Bhuma Nagi Reddy

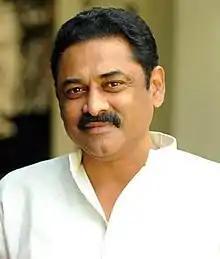
Nagi Reddy in 2012

Bhuma Nagi Reddy (8 January 196412 March 2017) was an Indian politician. He was elected in a by-election to the Andhra Pradesh Legislative Assembly in 1992 after the sudden death of his brother, Bhuma Sekhar Reddy, an MLA from Allagadda constituency in Kurnool district. In 1996, Reddy was the Telugu Desam Party candidate against Prime Minister P. V. Narasimha Rao in the Nandyal Lok Sabha constituency election. He served in the 11th, 12th and 13th Lok Sabhas. Reddy died in office on 12 March 2017 after a massive heart attack at his home in Allagadda.